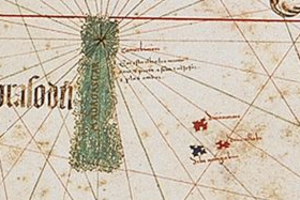
L'île de La Réunion est un territoire français de l'océan Indien depuis 1642. Lorsque les Français prirent possession de l'île, celle-ci était inhabitée. L'histoire de La Réunion avant la colonisation est très mal connue, et à ce jour, on ne sait toujours pas qui l'a découverte.